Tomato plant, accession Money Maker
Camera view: bottom (45 deg); turntable rotation: 90 degrees
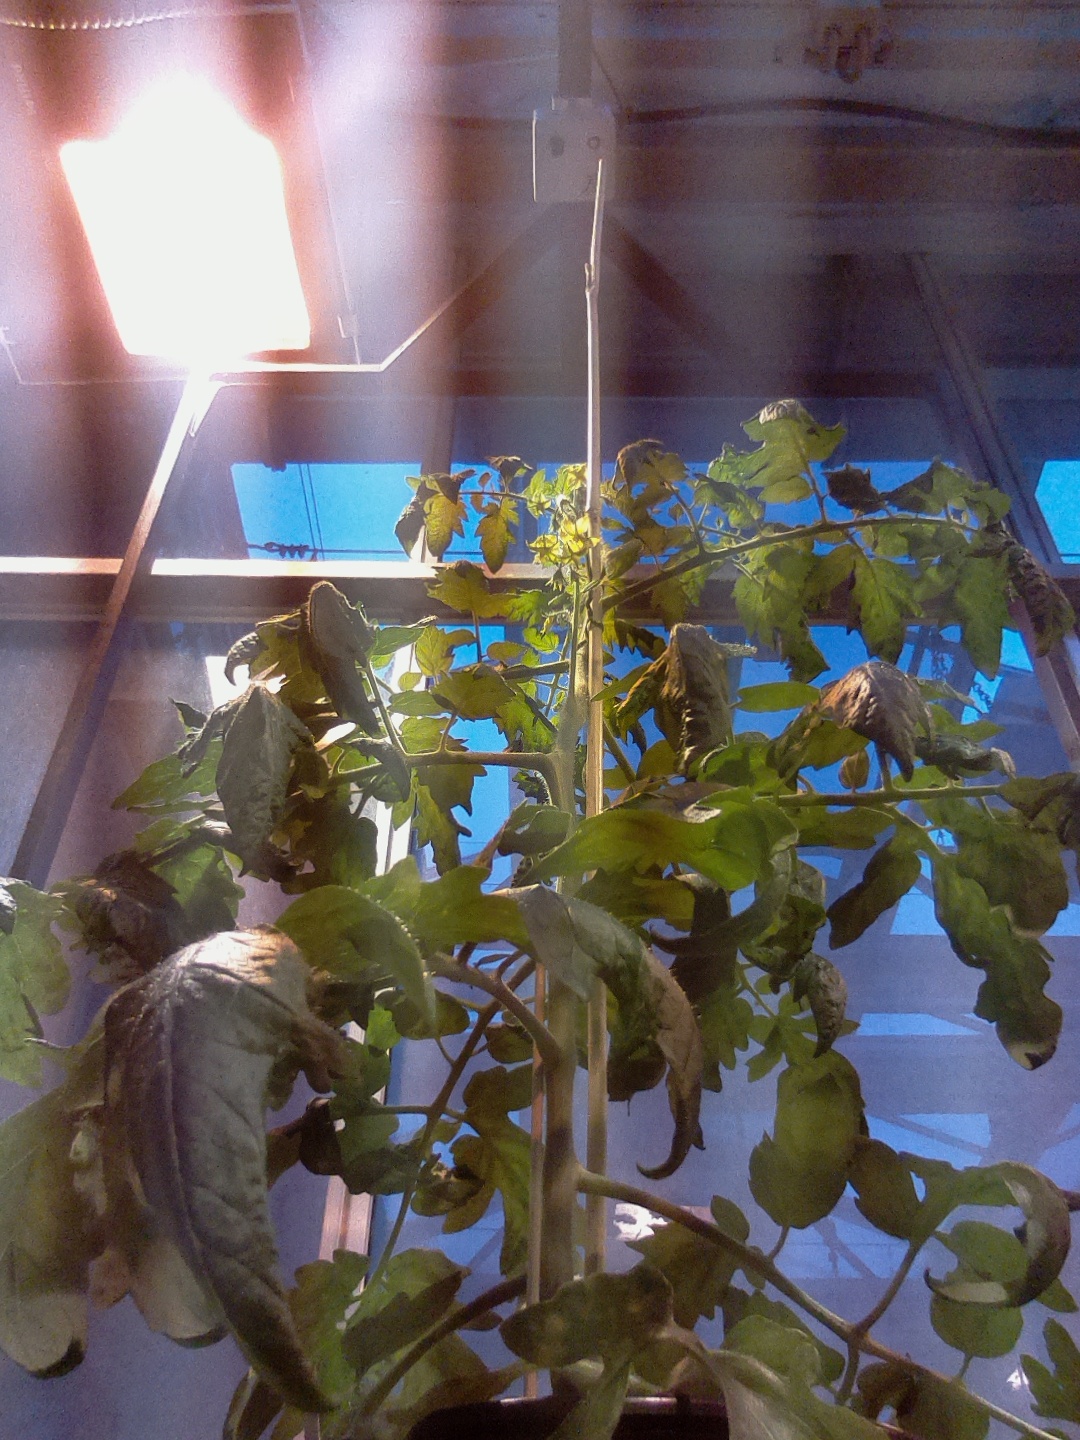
BBCH growth stage 66: Full flowering, 60%-70% of flowers open, more petals falling